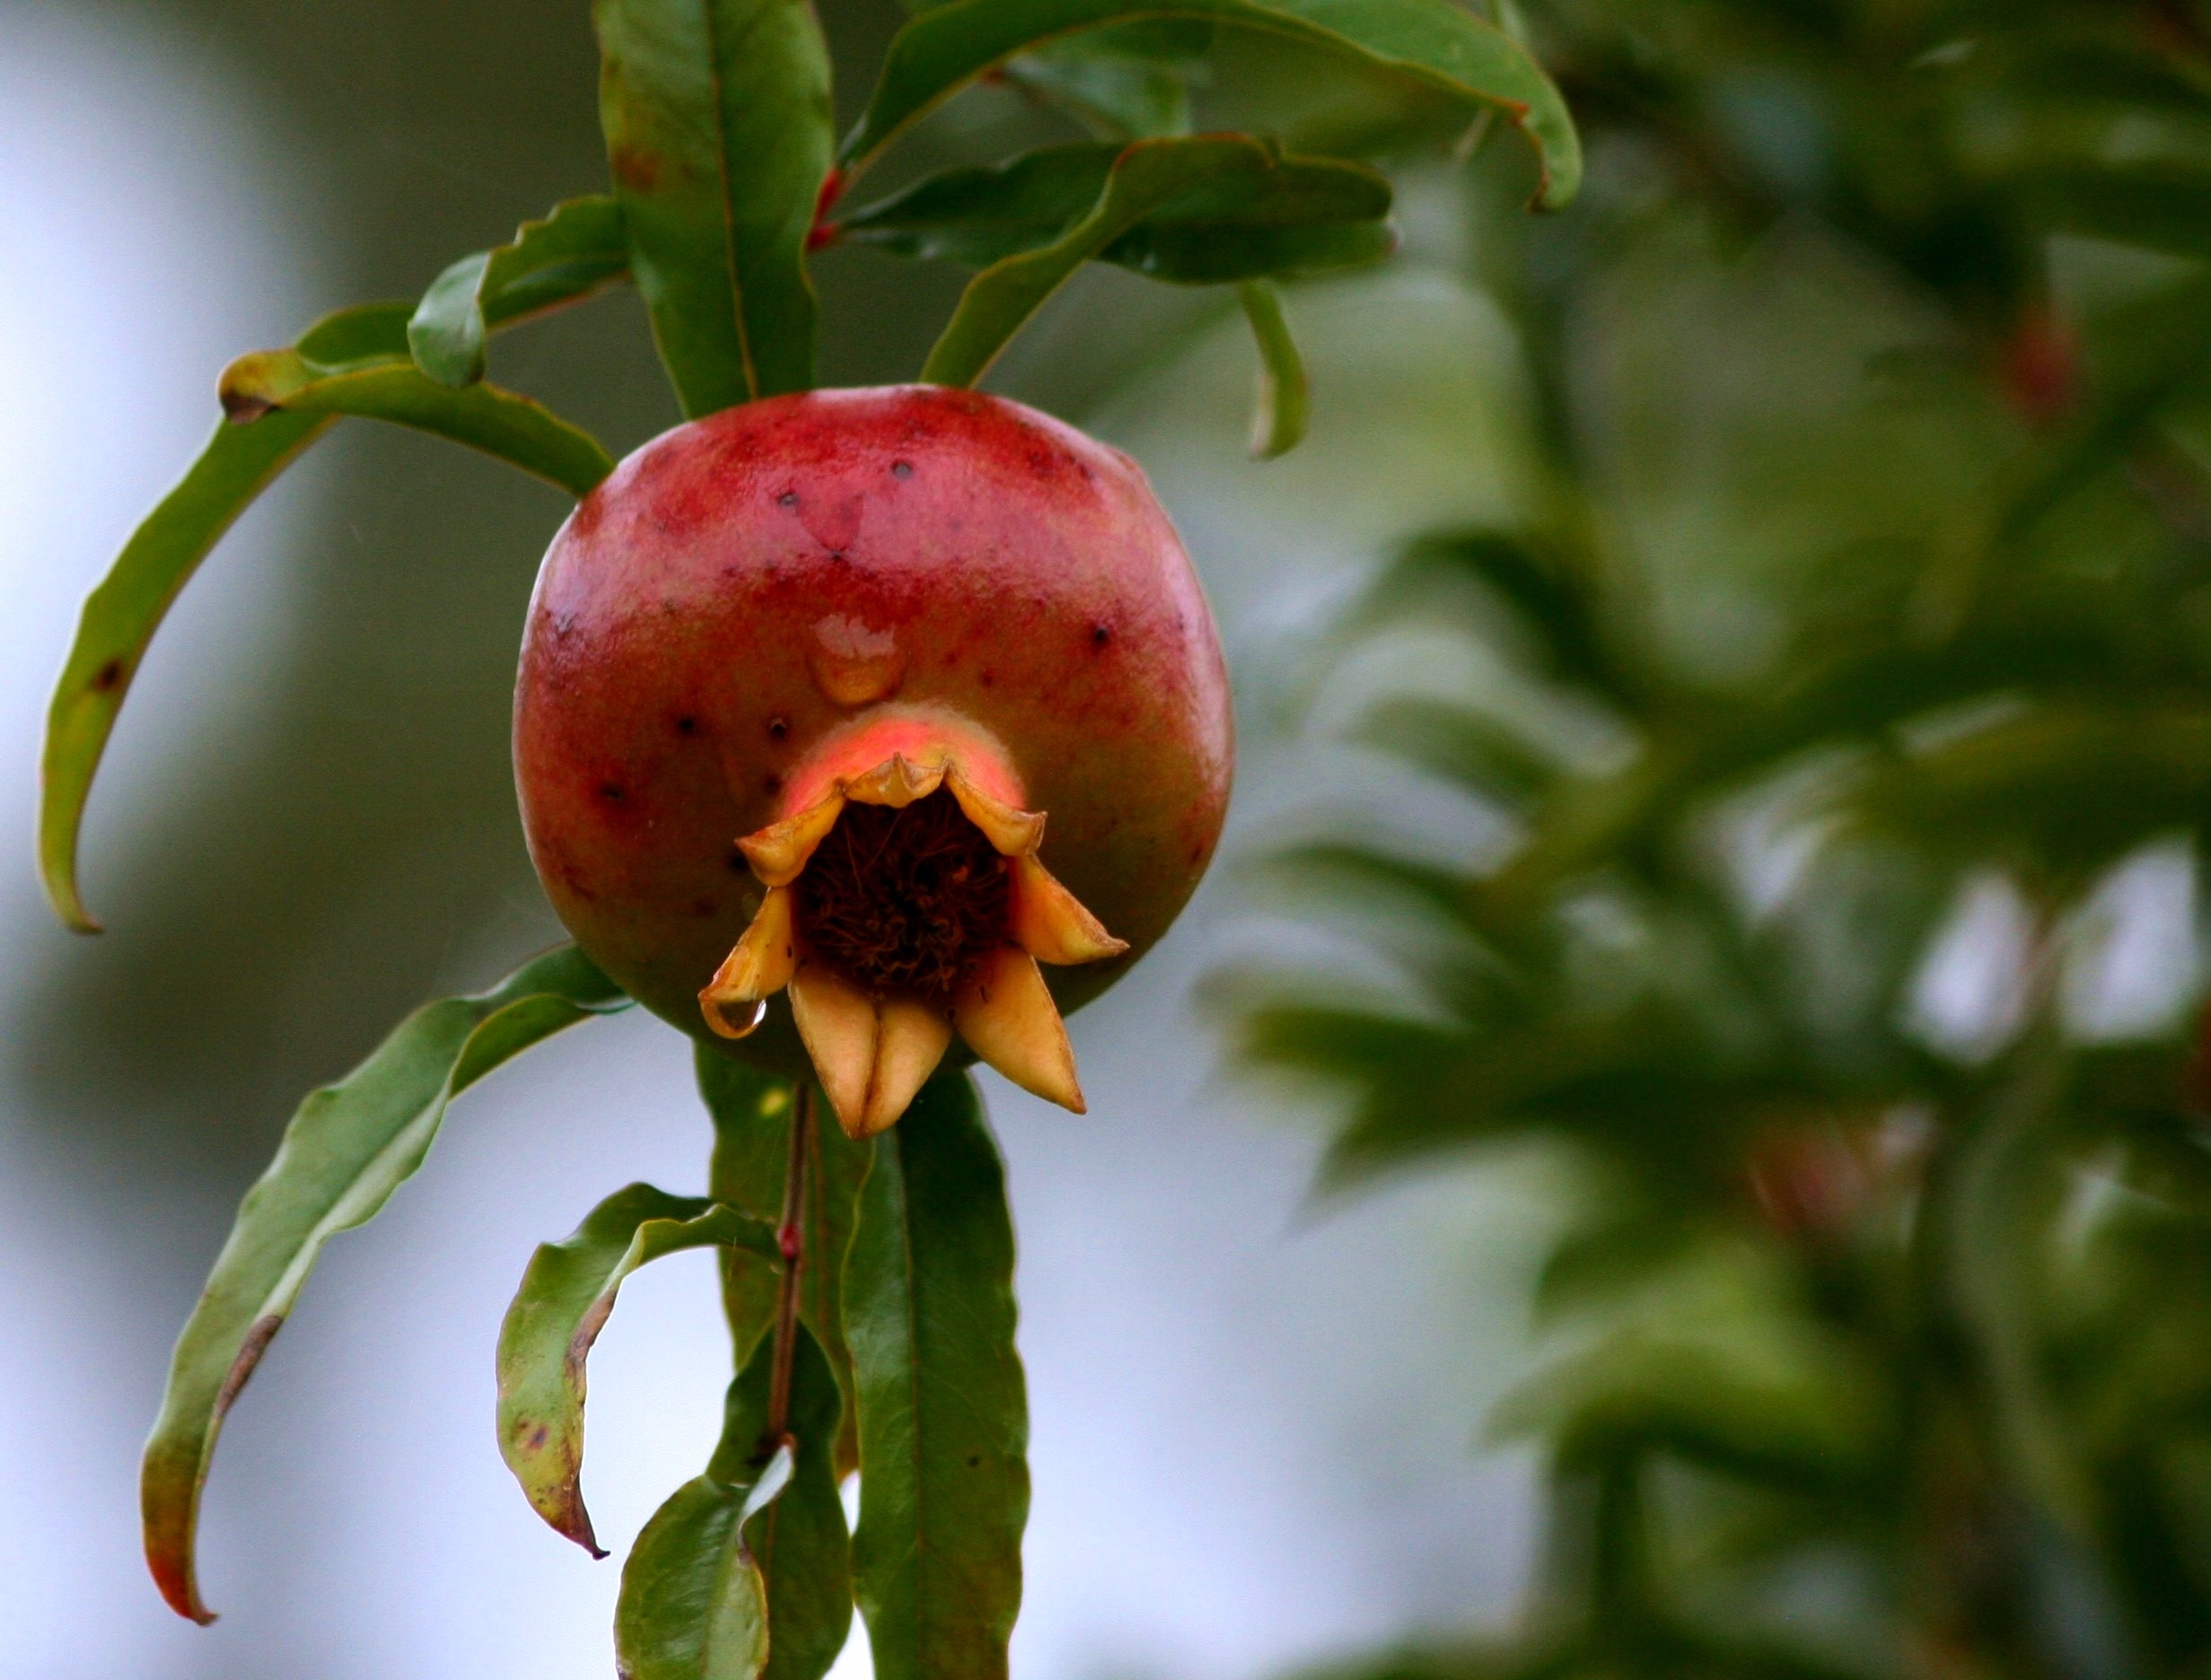
tree, branch, plant, fruit, sweet, leaf, flower, ripe, food, green, red, harvest, produce, tropical, natural, fresh, botany, juicy, healthy, flora, delicious, health, freshness, pomegranate, close up, vitamin, leaves, nutrition, shrub, raw, organic, rose hip, macro photography, flowering plant, rose family, land plant